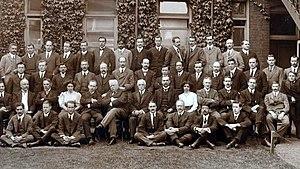
Dossibai Rustomji Cowasji Patell, connue plus tard sous le nom de Dossibai Jehangir Ratenshaw Dadabhoy, est une gynécologue-obstétricienne indienne. Elle est la première femme à devenir membre du Royal College of Surgeons d'Angleterre, en 1910.